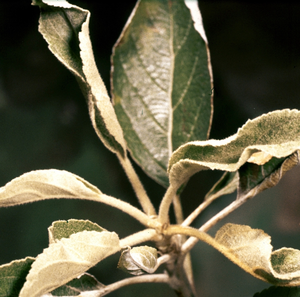
L'oïdium ou blanc du pommier est une maladie fongique causée par un champignon ascomycète de la famille des Erysiphaceae, Podosphaera leucotricha.
Podosphaera est un genre de champignons ascomycètes de la famille des Erysiphaceae.